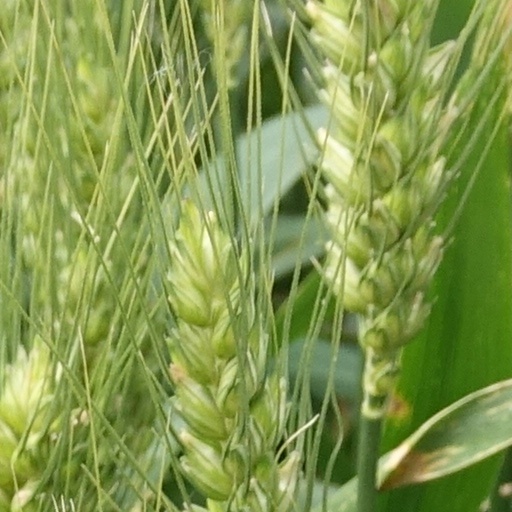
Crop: wheat